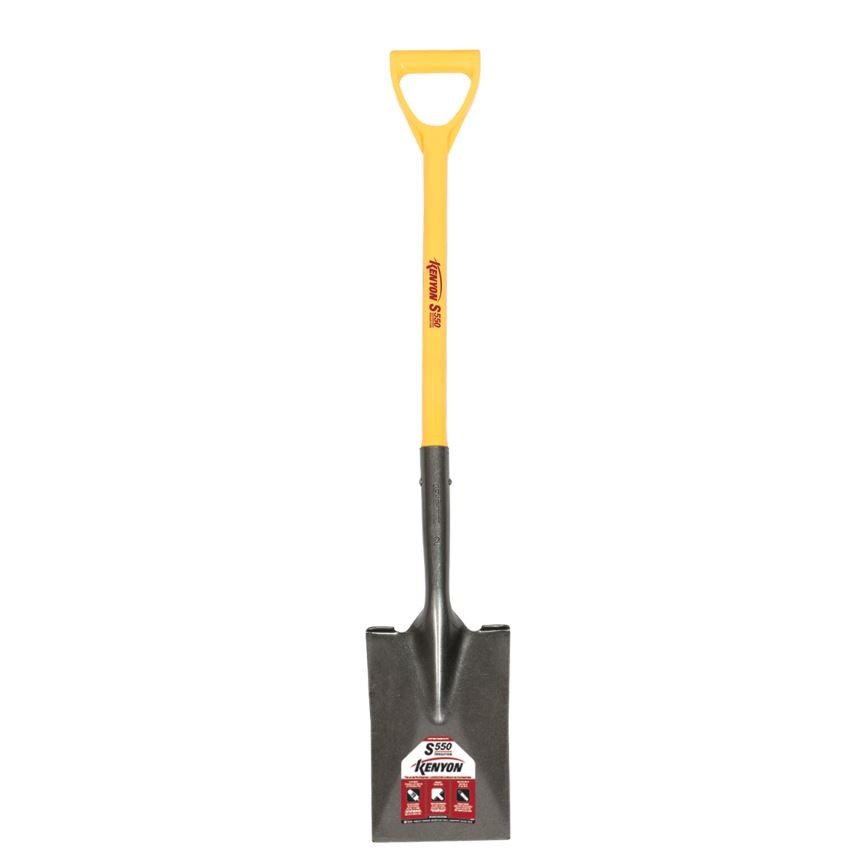
Garden Spade Shovel, 14 Gauge Forward Turned Step, 28" Polymer with Fiberglass Core, Poly D Grip
***PRODUCT NOT SOLD ONLINE*** PLEASE CALL STORE (541-716-0352) OR EMAIL INFO@ONSITESUPPLYHOUSE.COM FOR A SHIPPING QUOTE- 14 Gauge / 7" x 12" Head Forward Turned Step Power Collar & Solid Steel Rivet 28" Polymer with Fiberglass Core Handle SKU : 49654 Shipping Weight (lbs) : 4.6 Brand : Kenyon Series : S550 Irrigation™ Head Style : Forward Turned Step Head Connection : Power Collar & Solid Steel Rivet Handle : 28" Polymer with Fiberglass Core Grip : Poly D UPC : 046385496540 Master Pack Qty : 3 SCC : 10046385496547 HS Tariff : 8201.10.00.00 Warranty : Limited Lifetime
Brand: Seymour Midwest
Category: Home & Garden > Lawn & Garden > Gardening > Gardening Tools > Shovels & Spades > Spades